Heavy Equipment Transport System

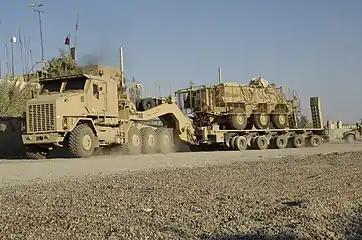
An Oshkosh M1070 8×8 Heavy Equipment Transporter (HET) tractor pulling a M1000 HETS trailer, carrying a slat-armored M93 Fox NBC detection vehicle near Baghdad, Iraq

To meet a US Army requirement for the transport of the M1 Abrams series main battle tank (MBT) Oshkosh Truck Corporation, now Oshkosh Defense, proposed the M1070. A contract for 1,044 M1070s was placed, with production commencing in July 1992. The final U.S. Army contract for the original A0 version called for 195 vehicles. These were delivered between March 2001 and March 2003. A total of 2,488 A0 versions were delivered to the U.S. Army. Following extensive use, some M1070s have been reset to the original build standard by Oshkosh.